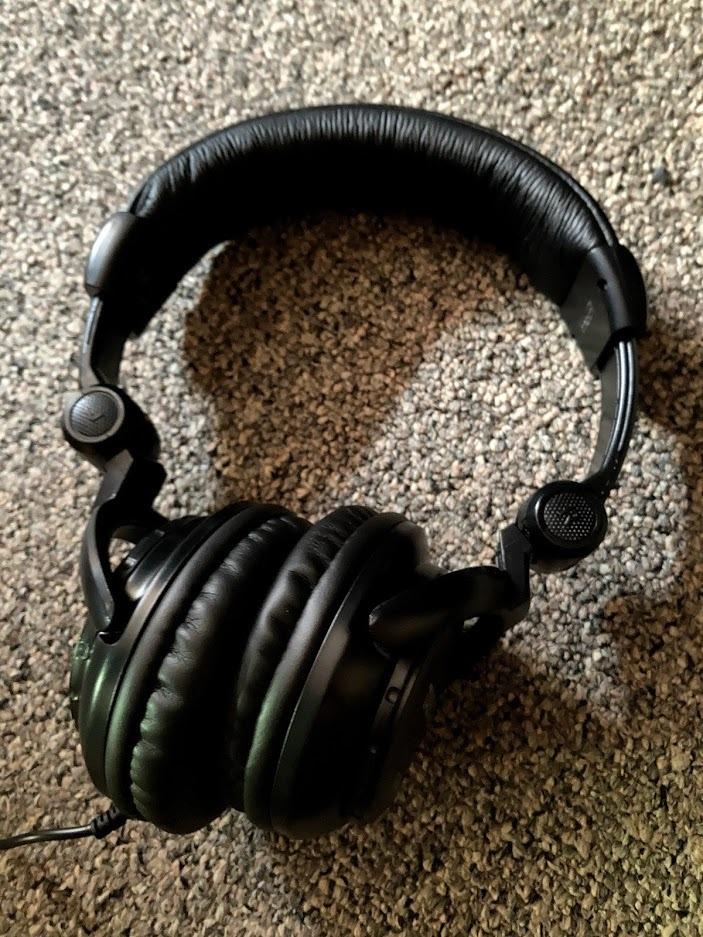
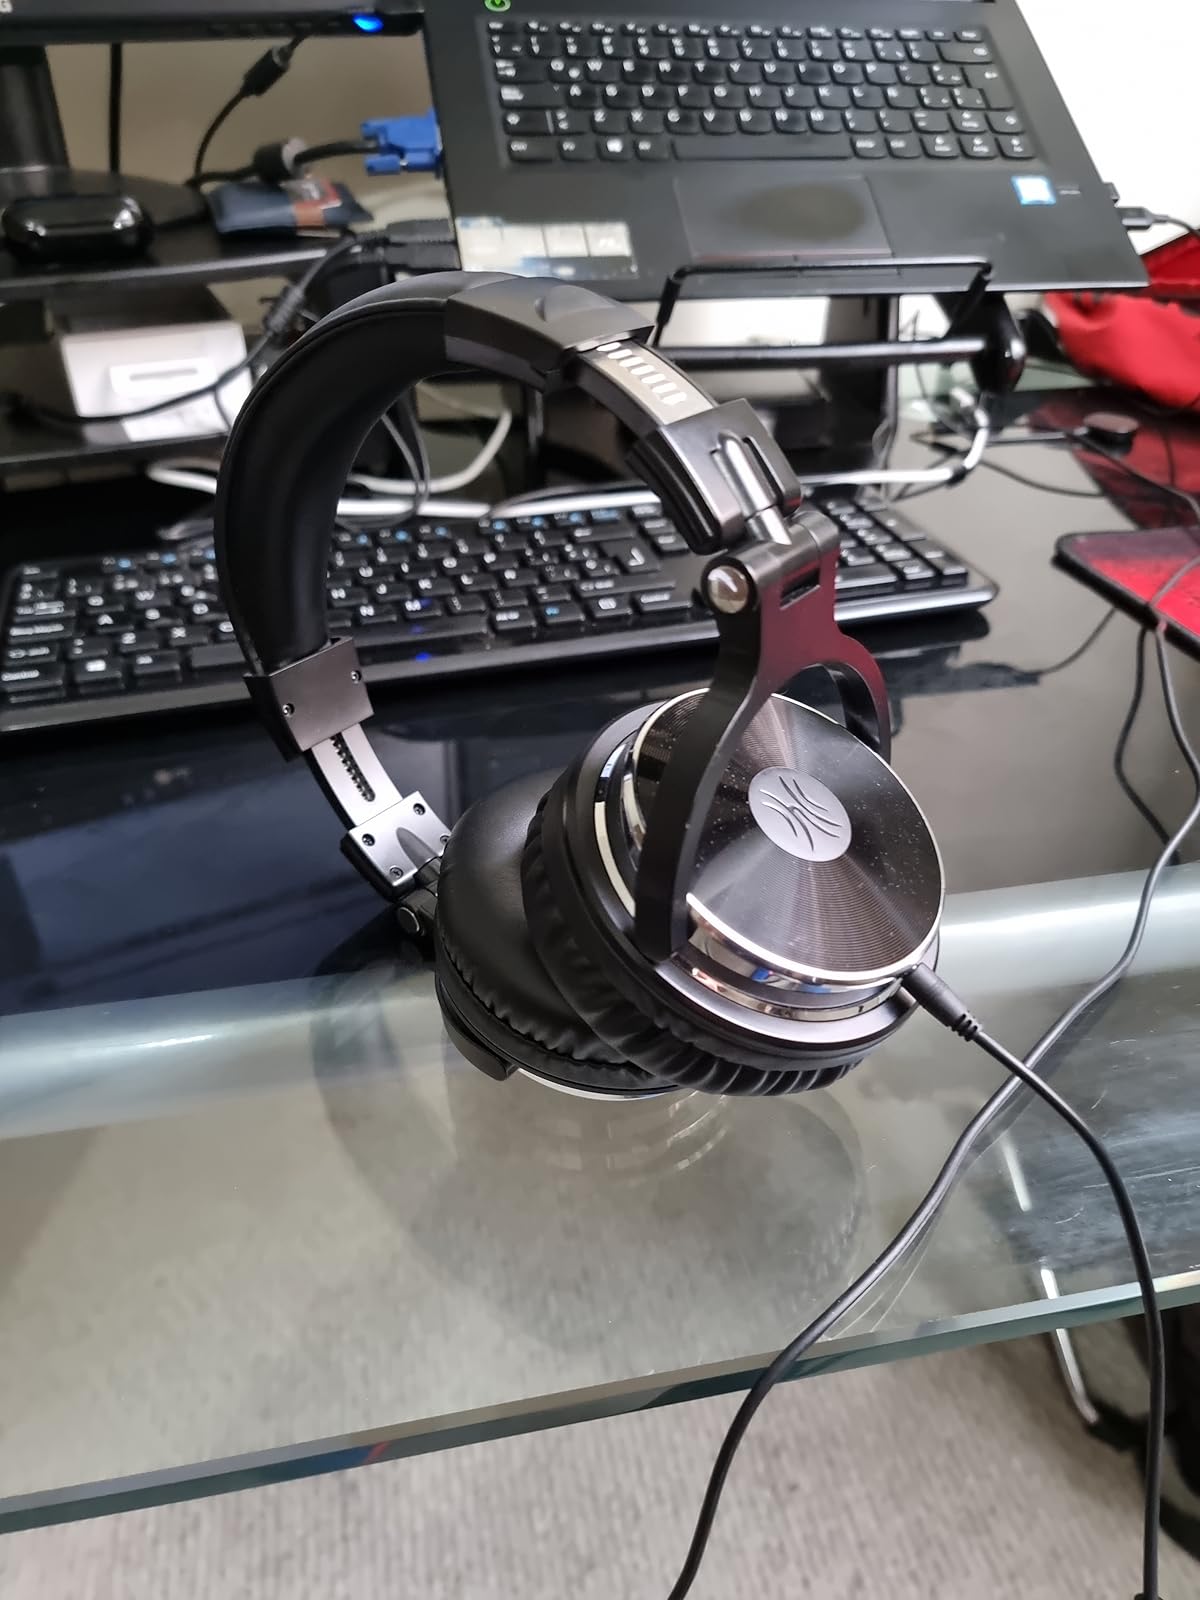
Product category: headphones
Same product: no